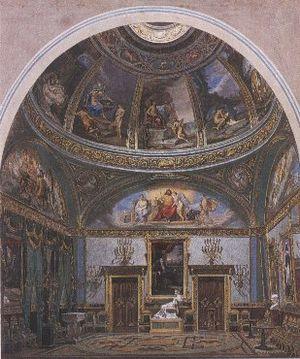
Fortuné Fournier, passé à la postérité sous le nom de Jean Baptiste Fortuné de Fournier, est un peintre français, né à Nice le 16 mai 1797, mort à Paris le 17 février 1864. Il était le fils de Luigi Antonio Fournier et de Dominique Marie Lucrèce Salvi.
La villa San Donato est un palais construit par Nicolas Demidoff, ambassadeur de Russie, à Polverosa, au nord-ouest de Florence, en Italie, à partir de 1827.